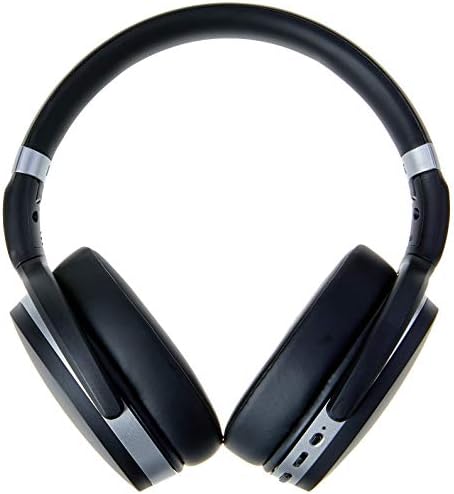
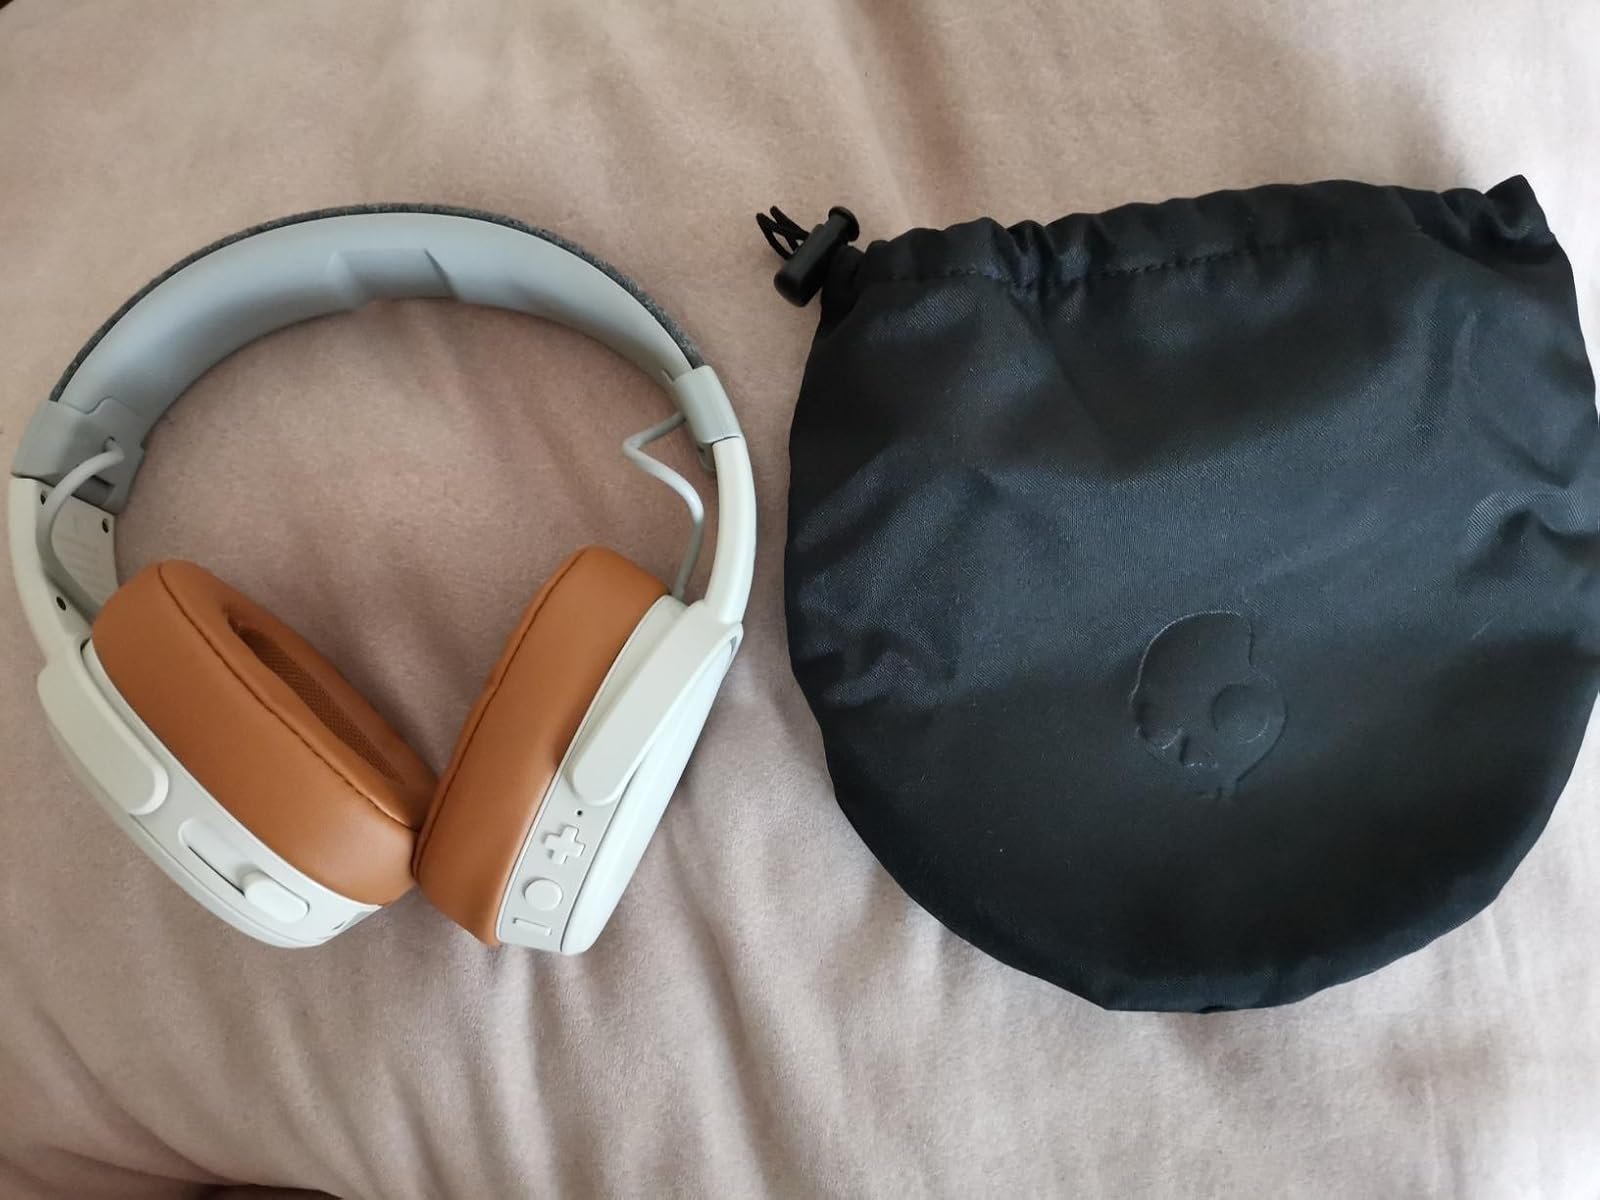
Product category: headphones
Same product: no